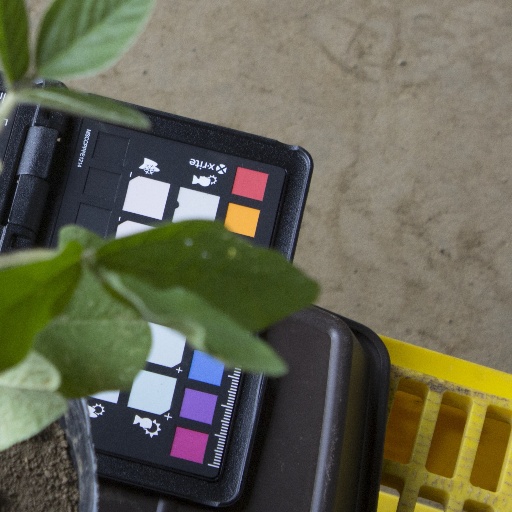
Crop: soybean